Samuel Untermyer

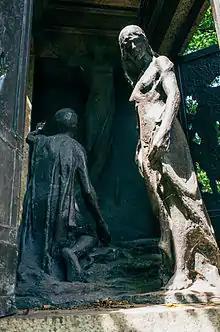
Interior of Samuel Untermyer's tomb at Woodlawn Cemetery, Bronx NY

Between the start of his practice and 1921, Untermyer was counsel in many celebrated cases, specifically: